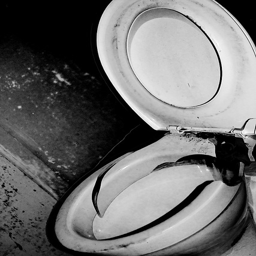
A broken toilet in a dirty bathroom.
A toilet that has been cracked and broken.
A old broken toilet in a dingy room
An old, dilapidated toilet with a broken seat
A toilet seat which is dirty and appear to be broken.